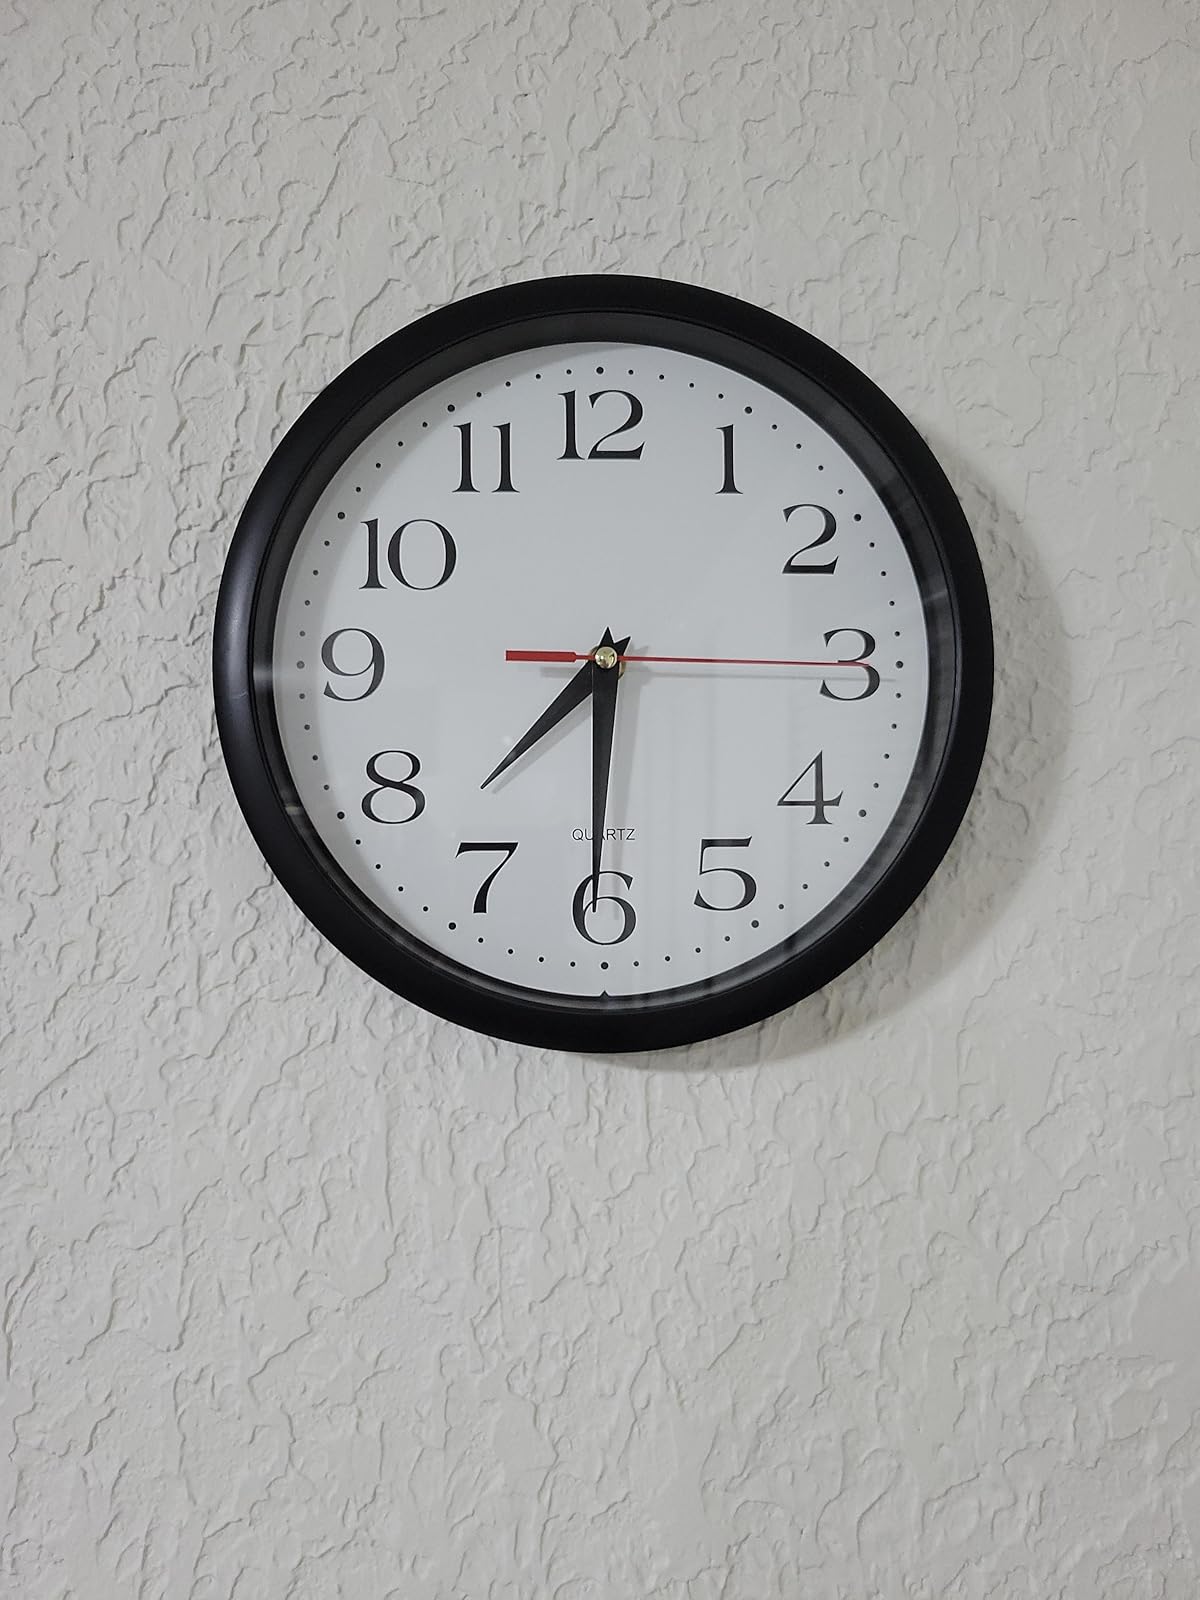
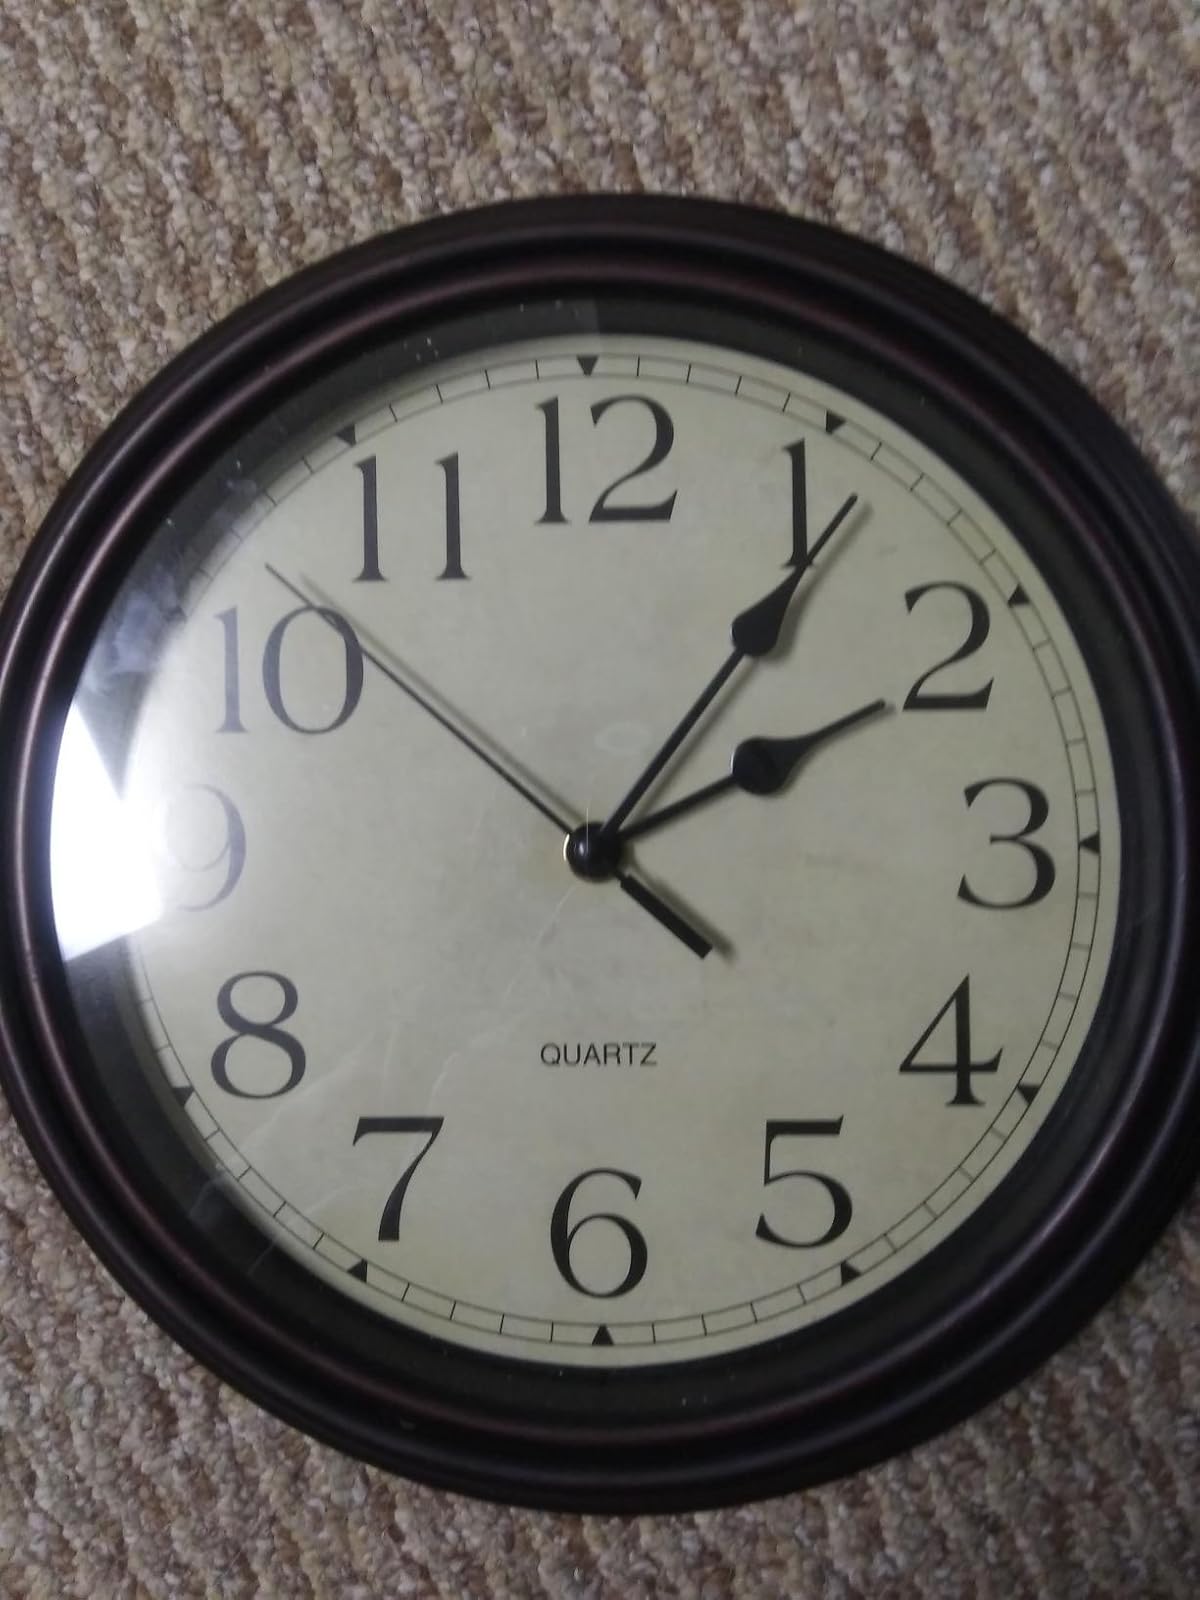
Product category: clock
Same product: no